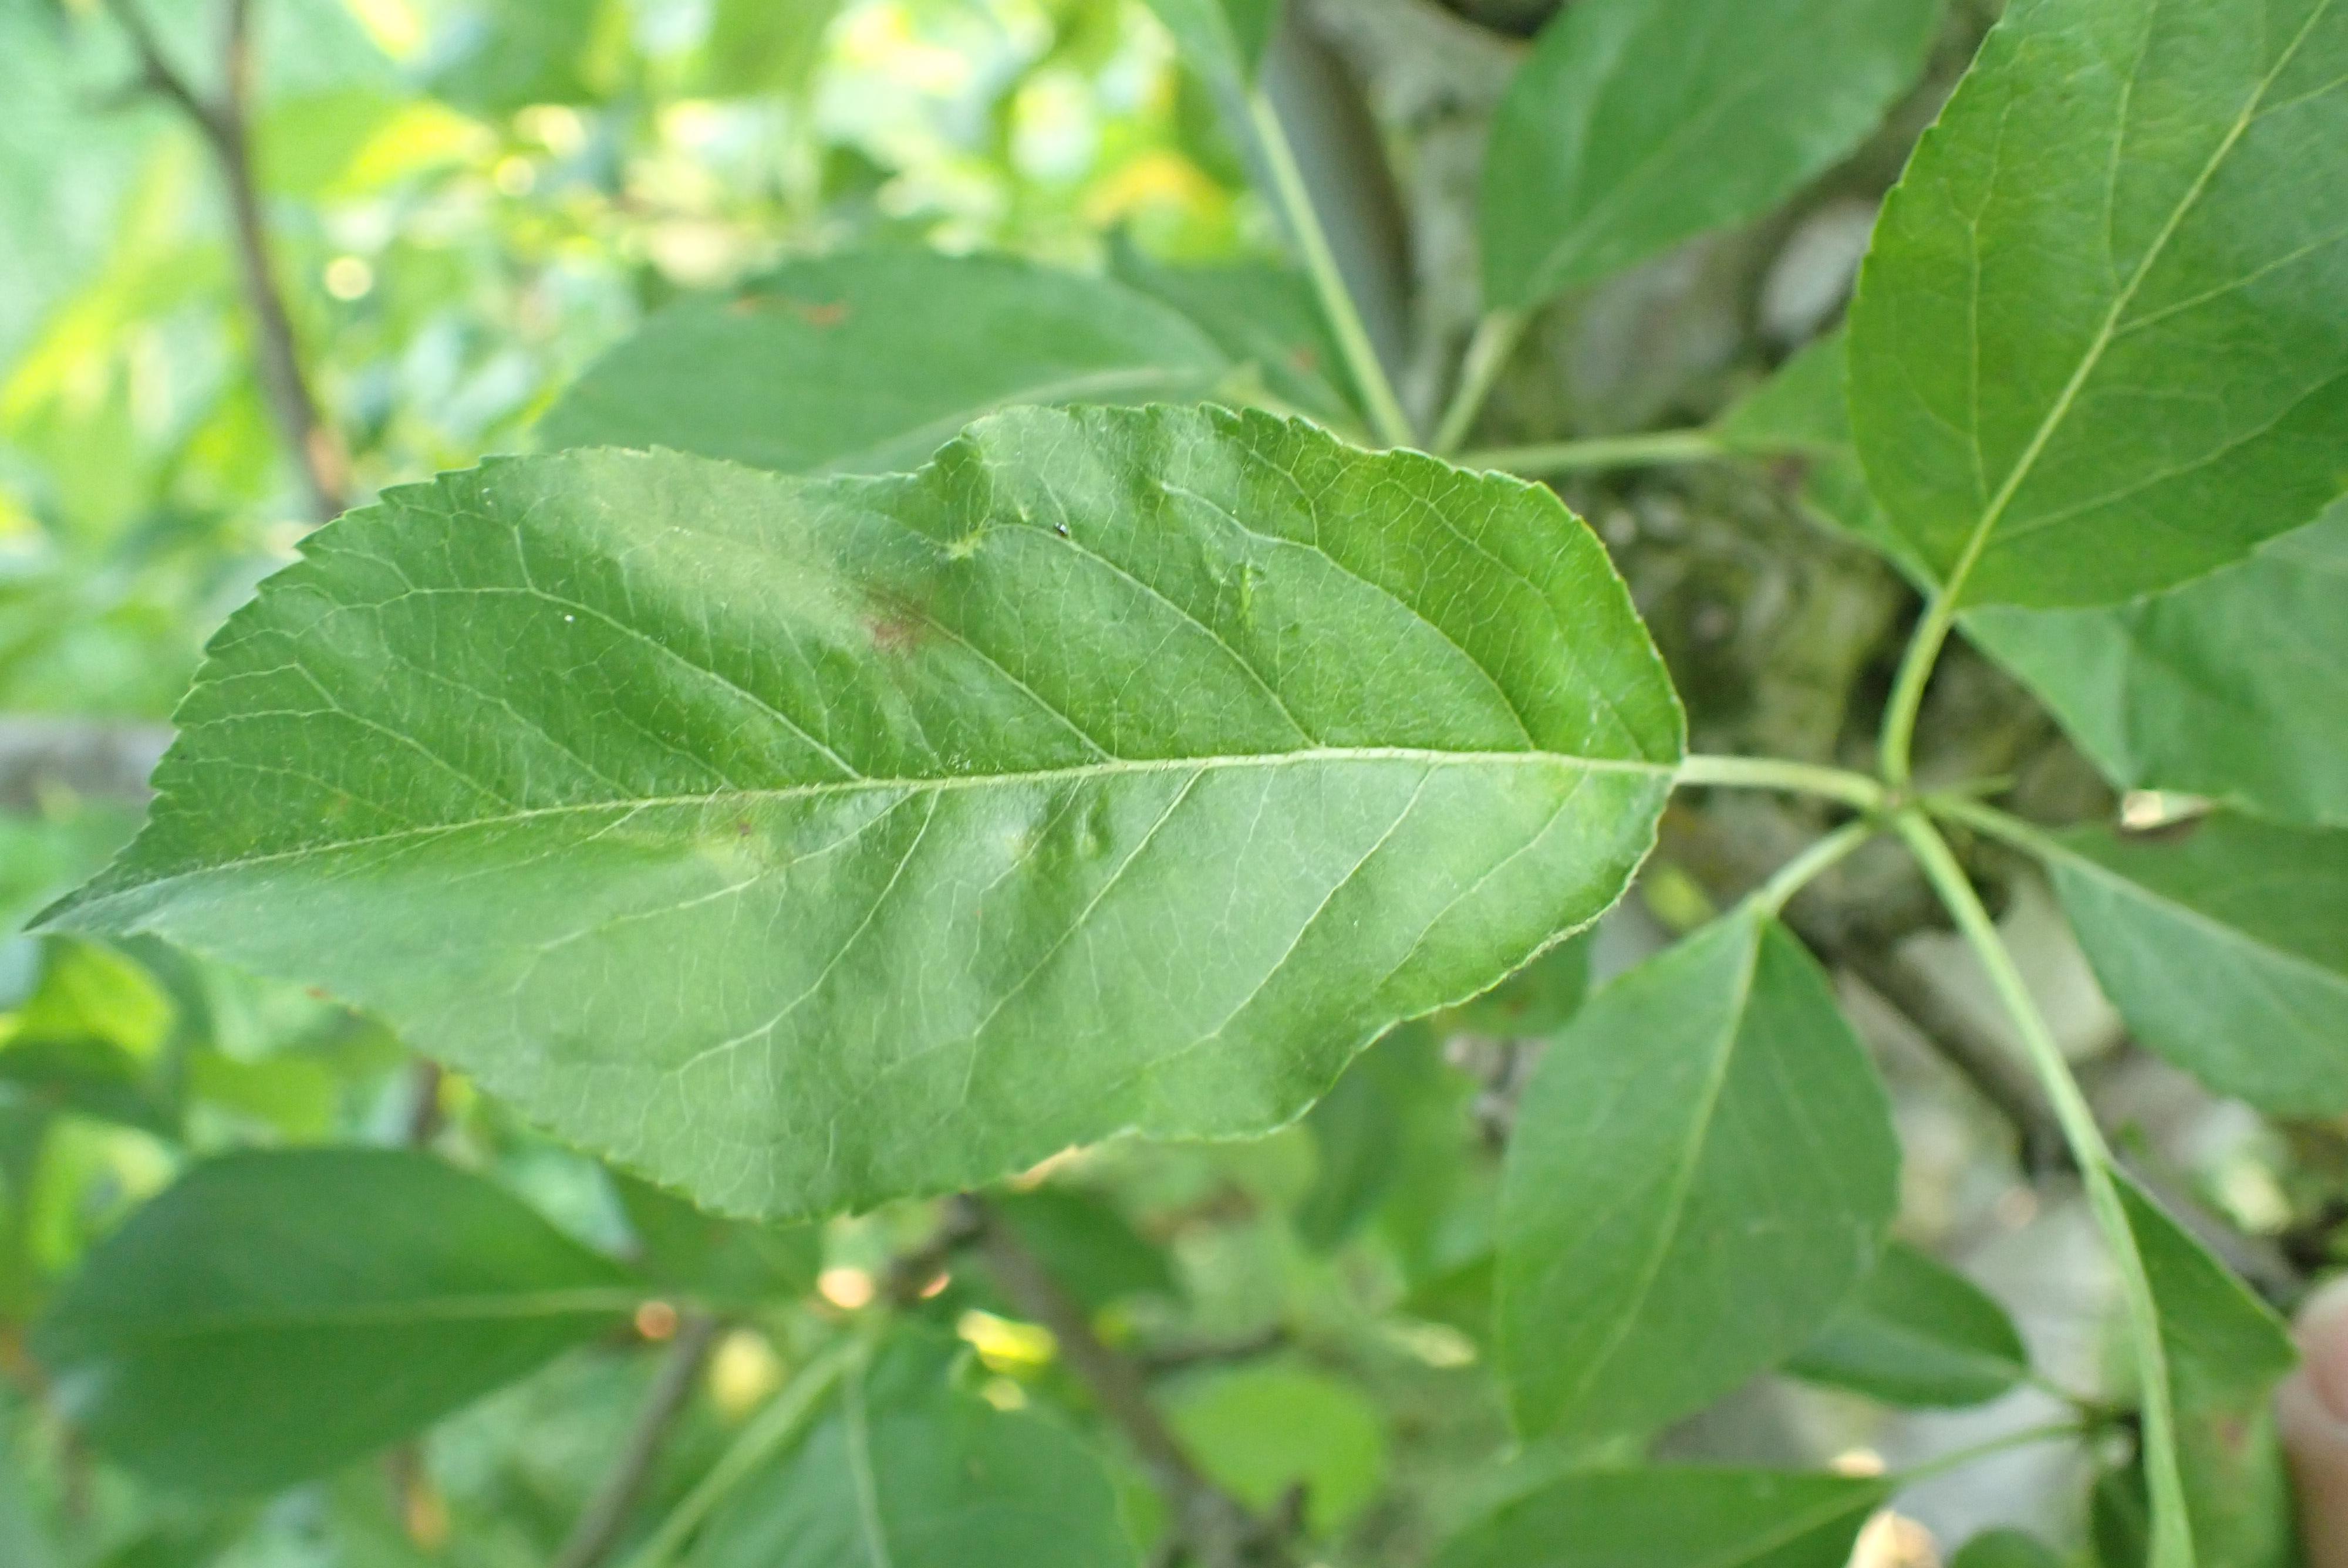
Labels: scab